Agder Natural History Museum and Botanical Garden

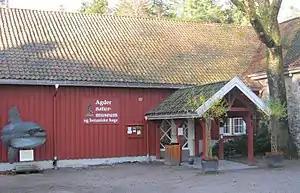
Entrance to Agder Natural History Museum and Botanical Garden

Natural History Museum and Botanical Garden, University of Agder (Norwegian :"Naturmuseum og botanisk hage, Universitetet i Agder", formerly Kristiansand Museum and Agder Natural History Museum) is the only natural history museum on the Southern Coast of Norway, located in Kristiansand in Vest-Agder County.